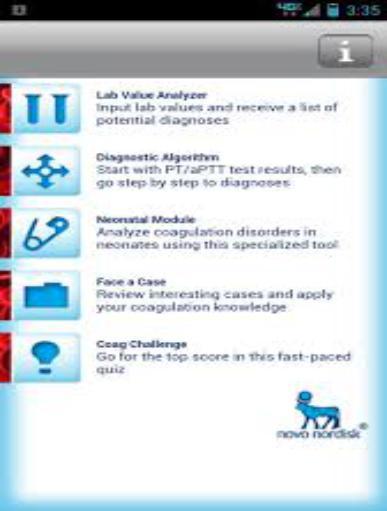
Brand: Apiretal
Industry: Medical